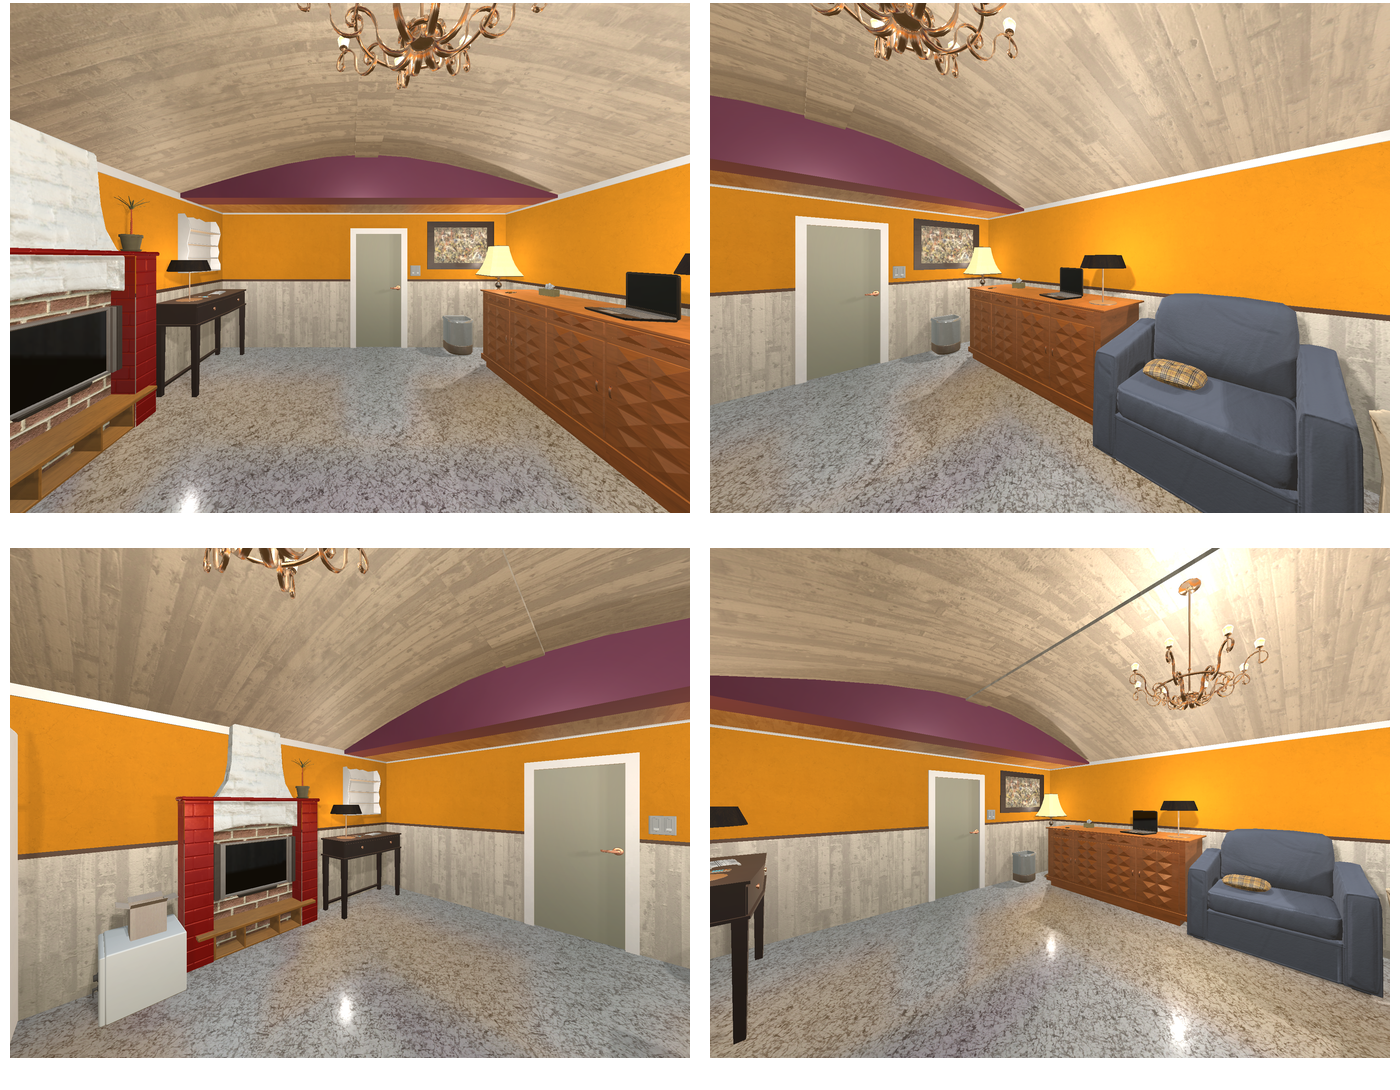Task instruction: Turn on the ceiling light.
Answer: {"task_instruction": "Turn on the ceiling light.", "nodes": ["ceiling light", "light switch"], "edges": [{"functional_relationship": "control", "object1": "light switch", "object2": "ceiling light", "spatial_relations": ["lower_than", "in_front_of", "left_of"], "is_touching": false}], "action_type": "press", "function_type": "device_control"}